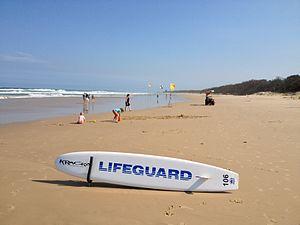
Marcoola est une localité de la Sunshine Coast du Queensland, en Australie.